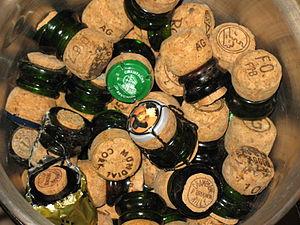
Bouchons de champagne sabrés
Le sabrage est l'ouverture d'une bouteille de vin effervescent à l'aide d'un sabre dont on passe le revers de la lame sur le col du contenant.